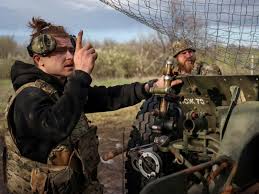
Label: D-30